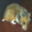
Label: hamster